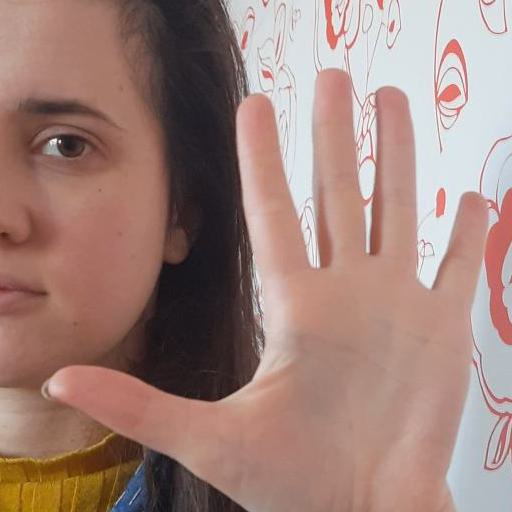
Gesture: palm